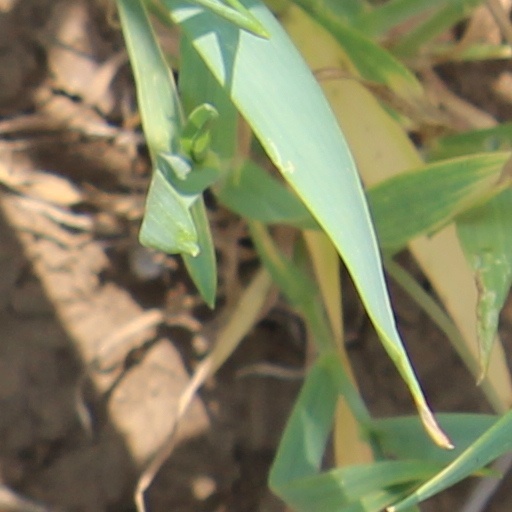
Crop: wheat